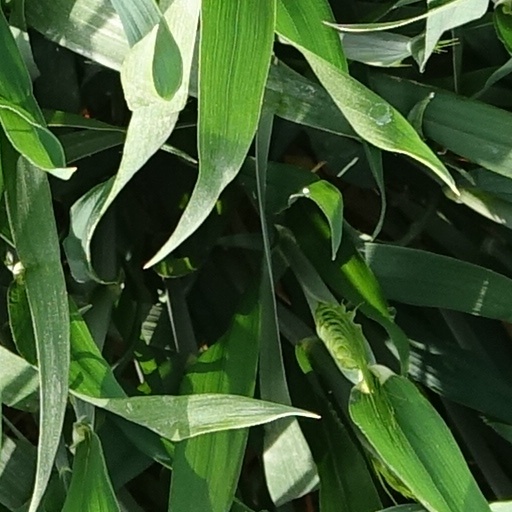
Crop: wheat